Places of interest in Pandacan

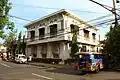
View of the Romualdez Mansion from Jesus street

Located at the Jesus Corner San Luis, the Romualdez Mansion is an ancestral house belonging to Daniel Romualdez who also served as the Cabeza de Barangay during his time. He is the paternal grandfather of politician Daniel Romualdez and a distant relative of Imelda Marcos.